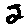
Label: 2